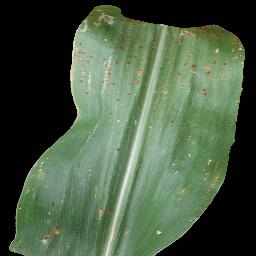
Label: Corn_(Maize)___Common_Rust